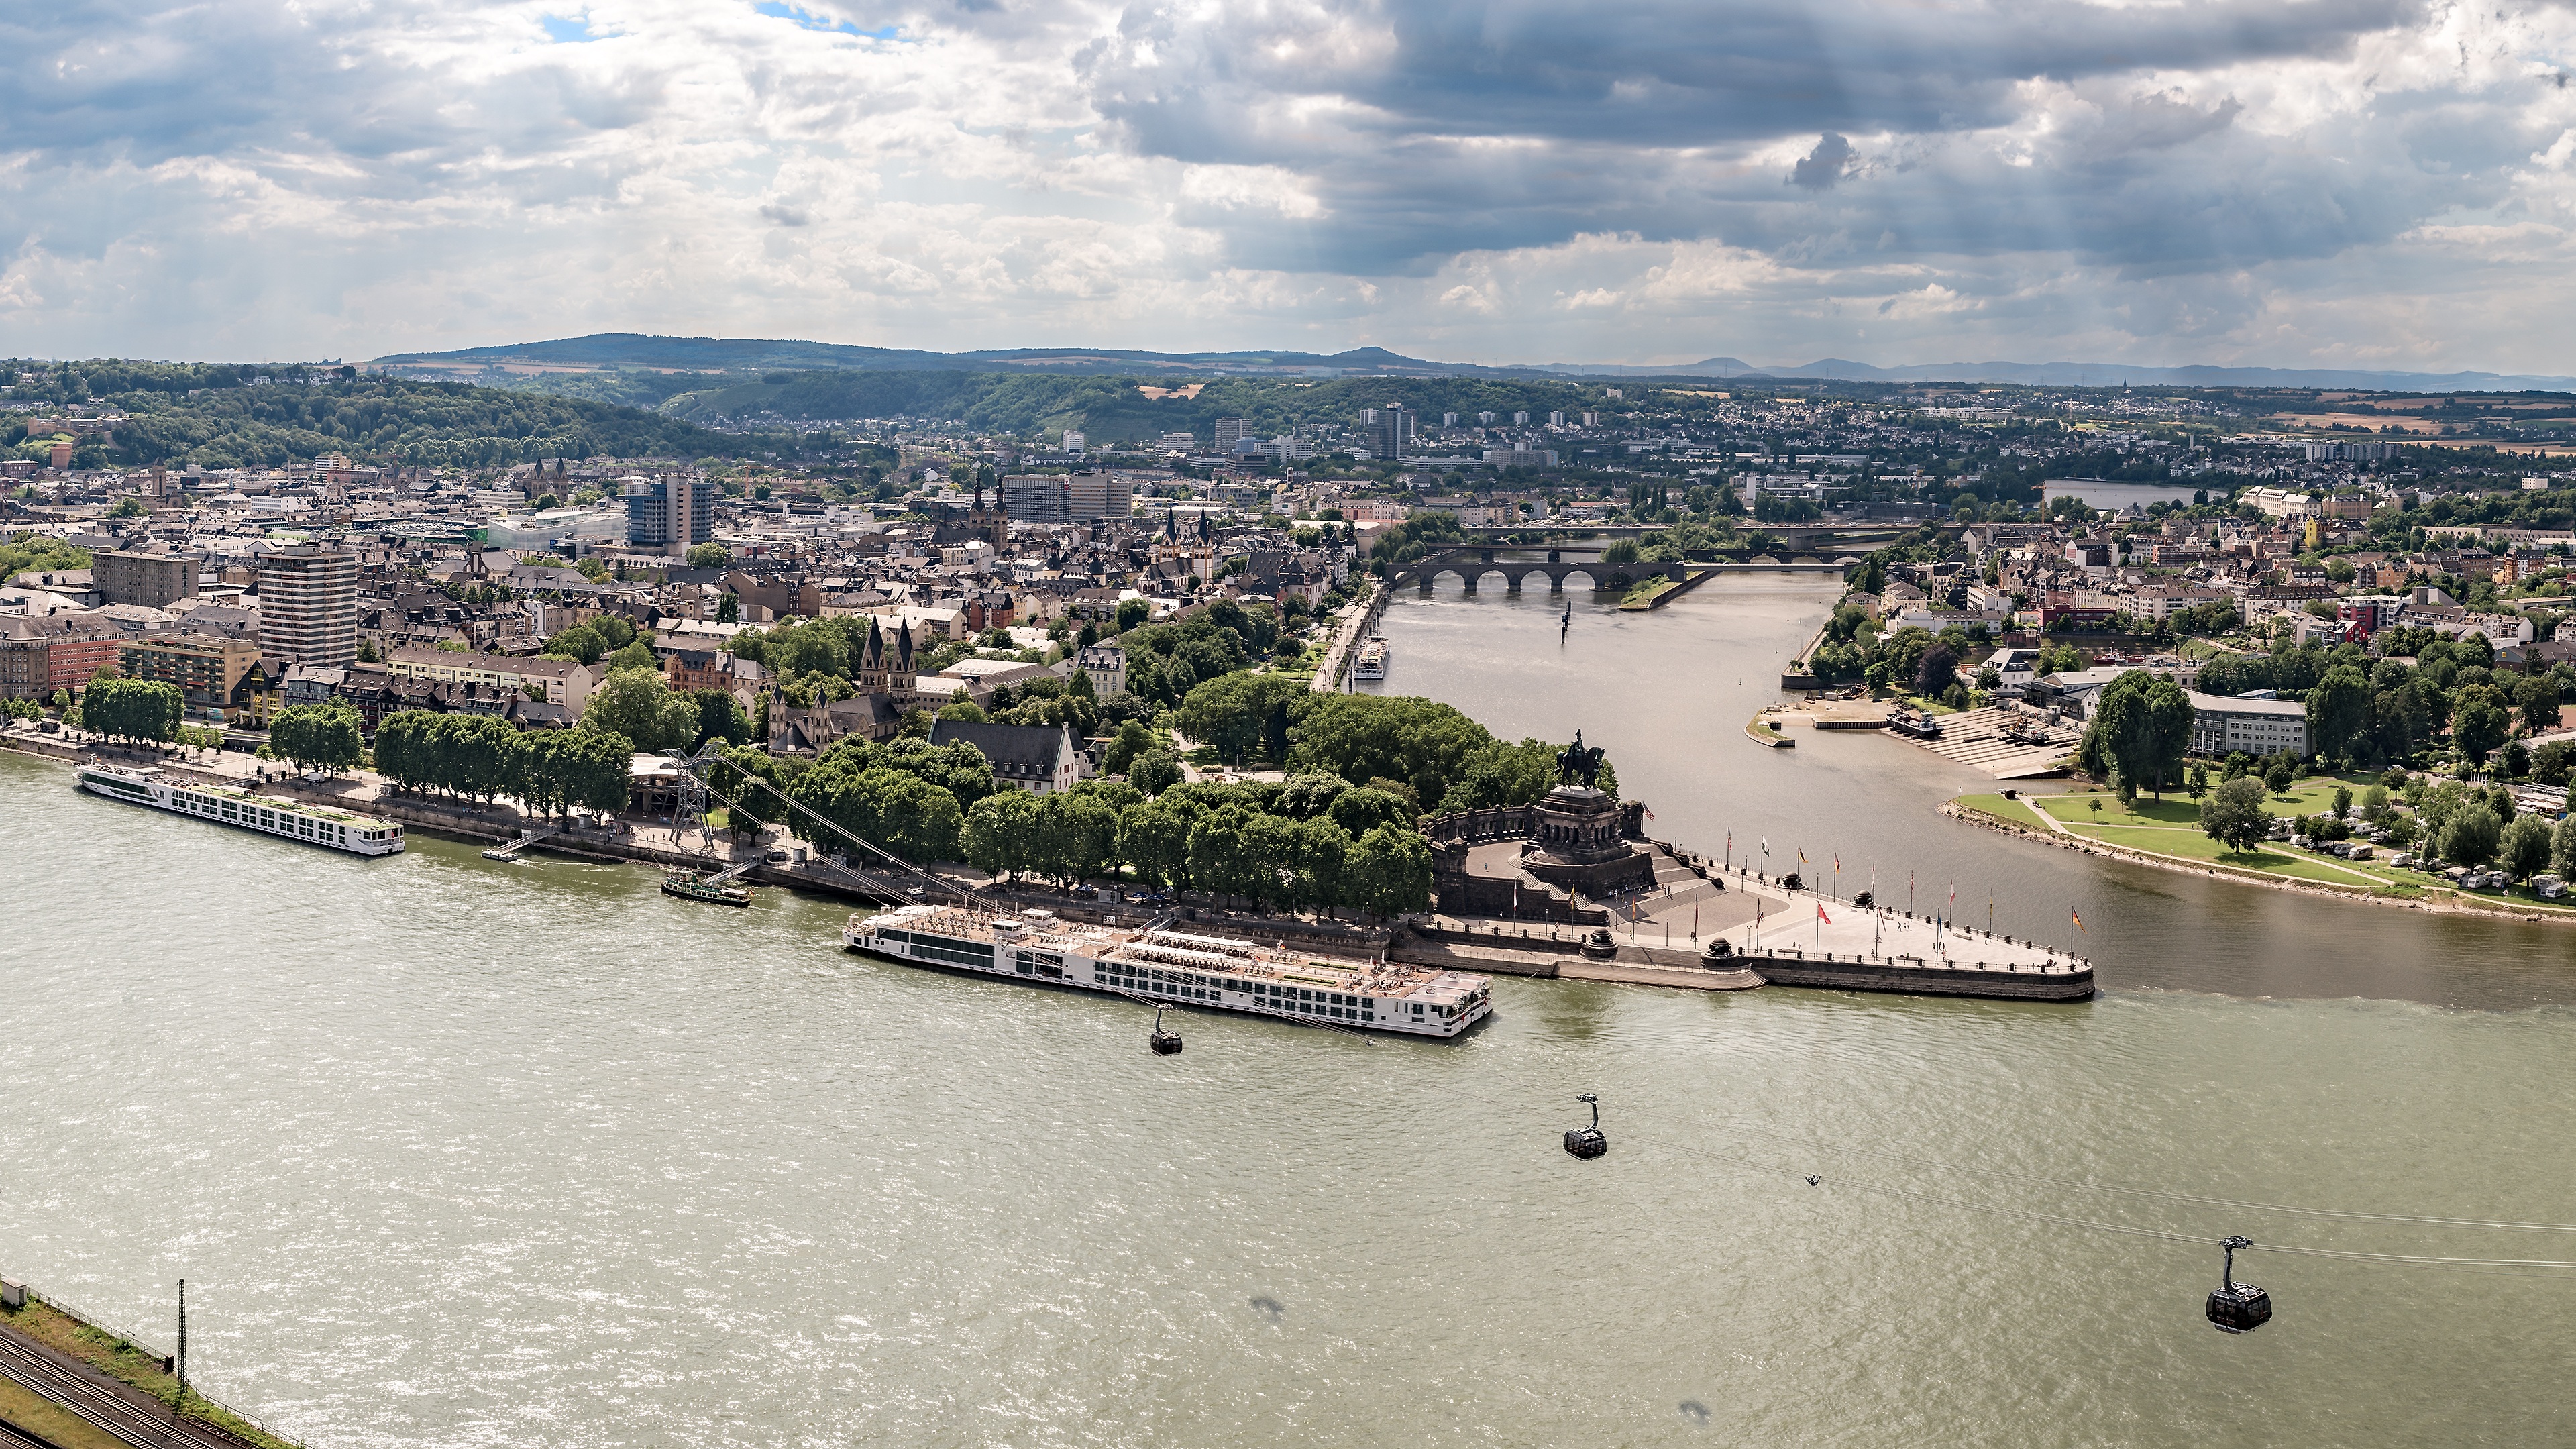
sea, coast, photography, town, city, river, cityscape, panorama, vehicle, bay, harbor, port, cable car, waterway, rhine, mosel, koblenz, bird's eye view, aerial photography, german corner, kaiser wilhelm monument, middle rhine valley